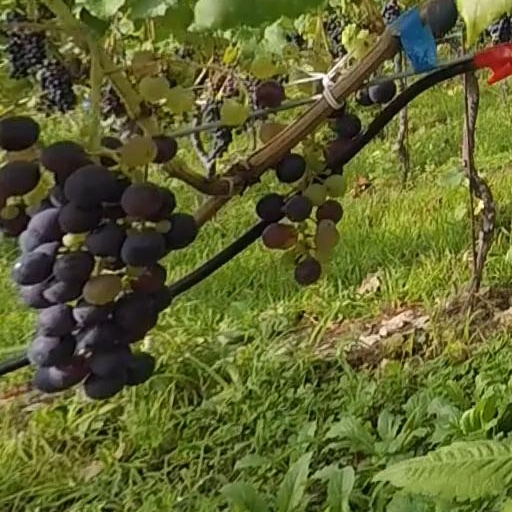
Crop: grape